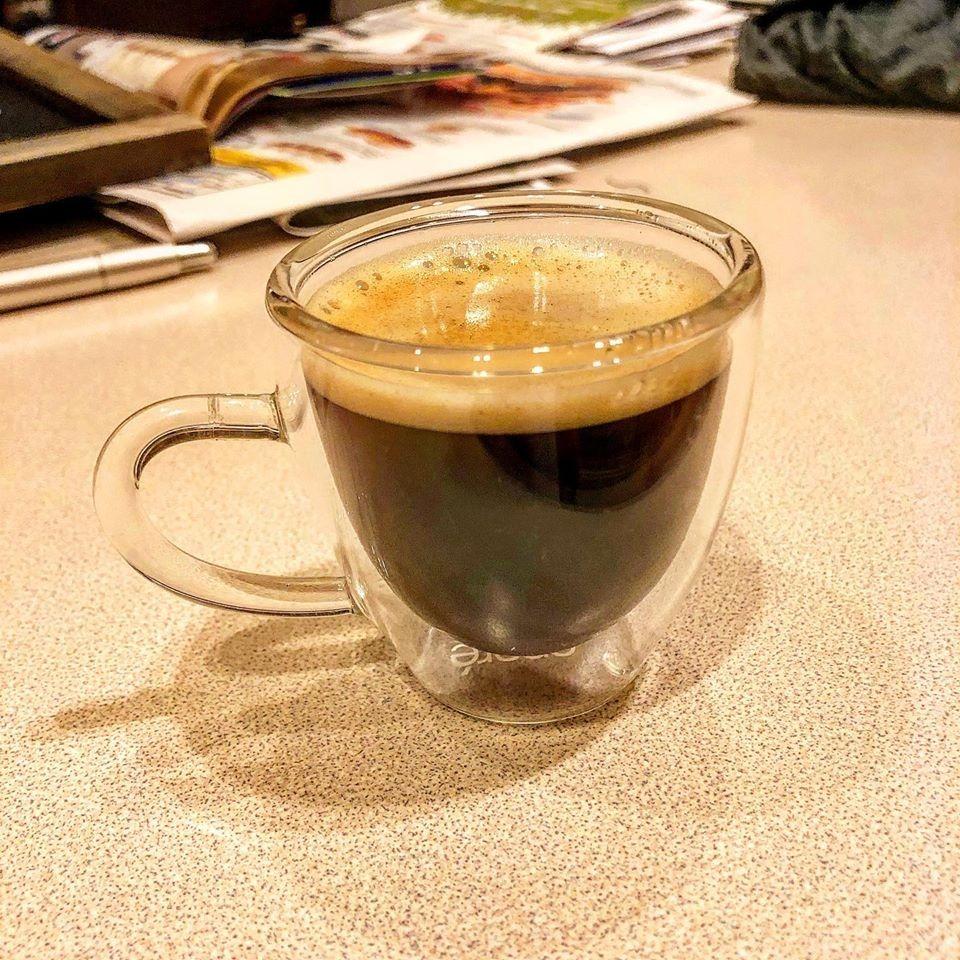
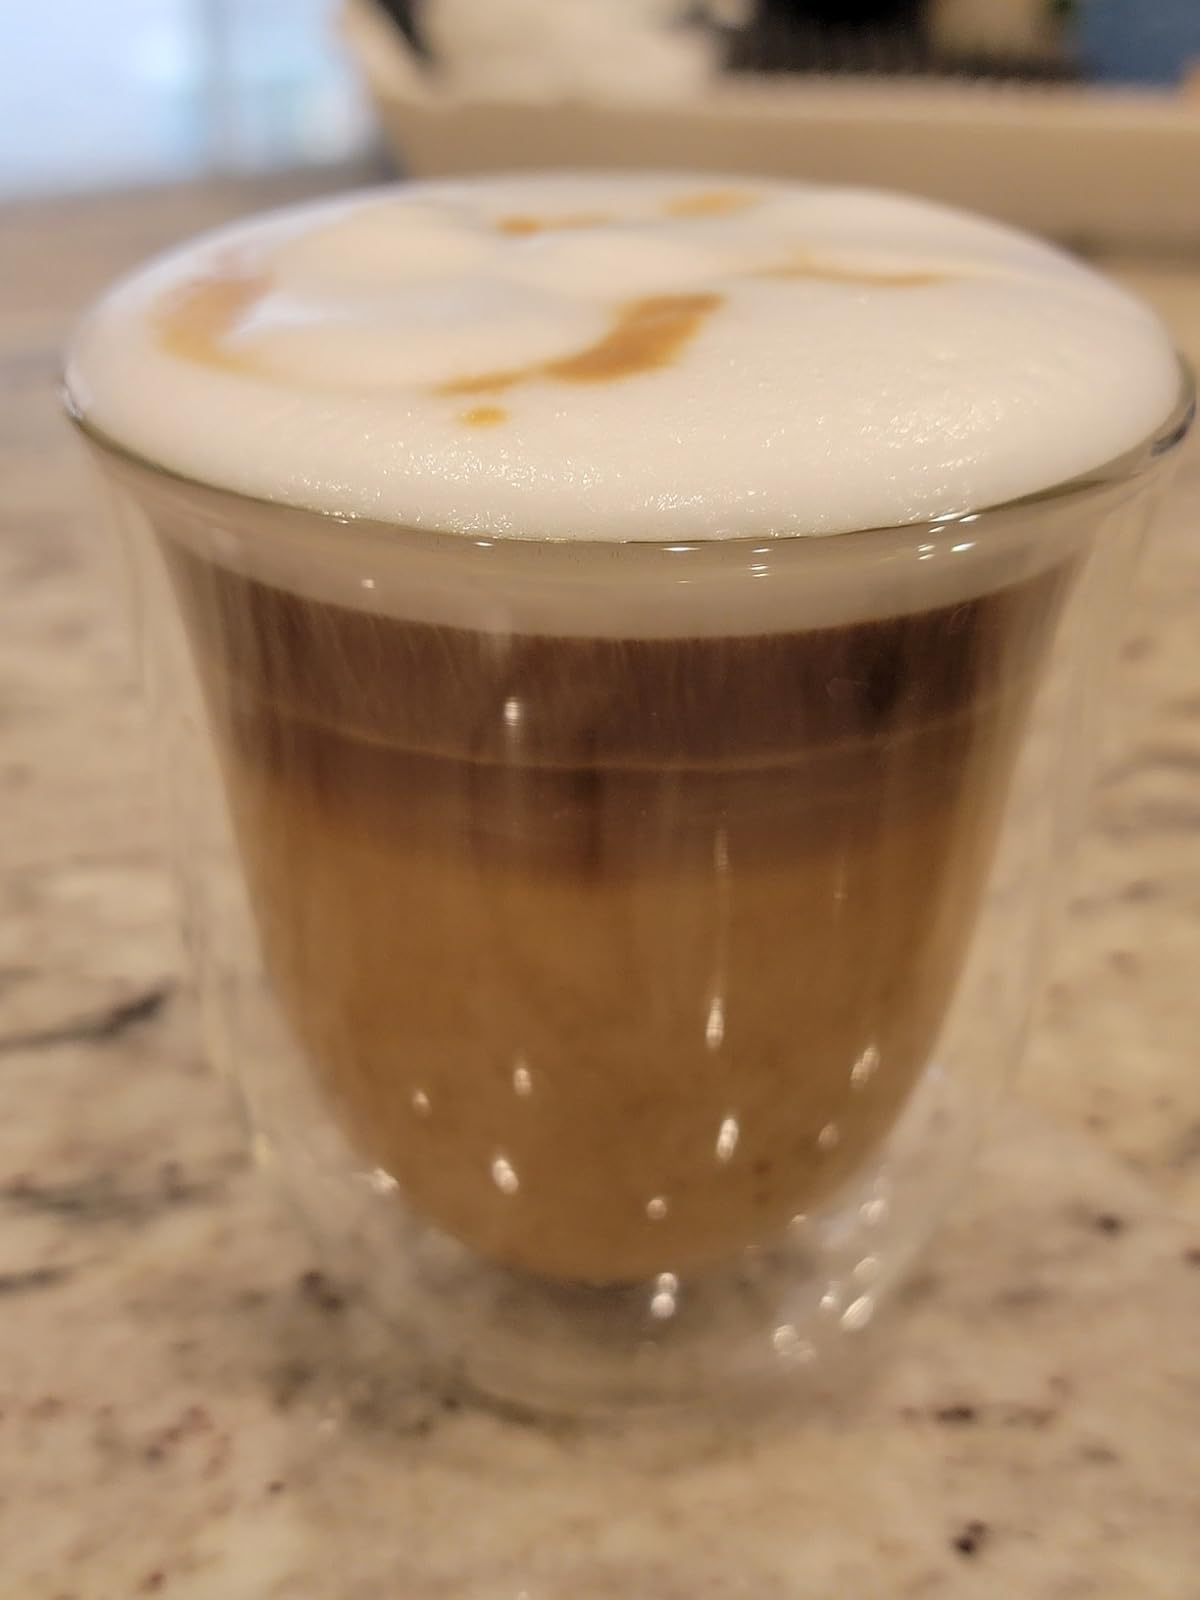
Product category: items_mug
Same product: no